Xiaozhai Tiankeng

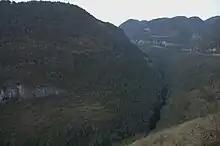
Xiaozhai Tiankeng, Chongqing

The Tiankeng formed over the Difeng cave, which in turn had been formed by a powerful underground river which still flows underneath the sinkhole. The underground river starts in the Tianjin fissure gorge and reaches a vertical cliff above the Migong River, forming a waterfall. The length of this underground river is approximately and during these 8.5 kilometres, it falls The median annual flow of this river is 8.77 m per second, but its flow rate can reach 174 m/s. Both the river and Difeng Cave were explored and mapped by China Caves Project in 1994.